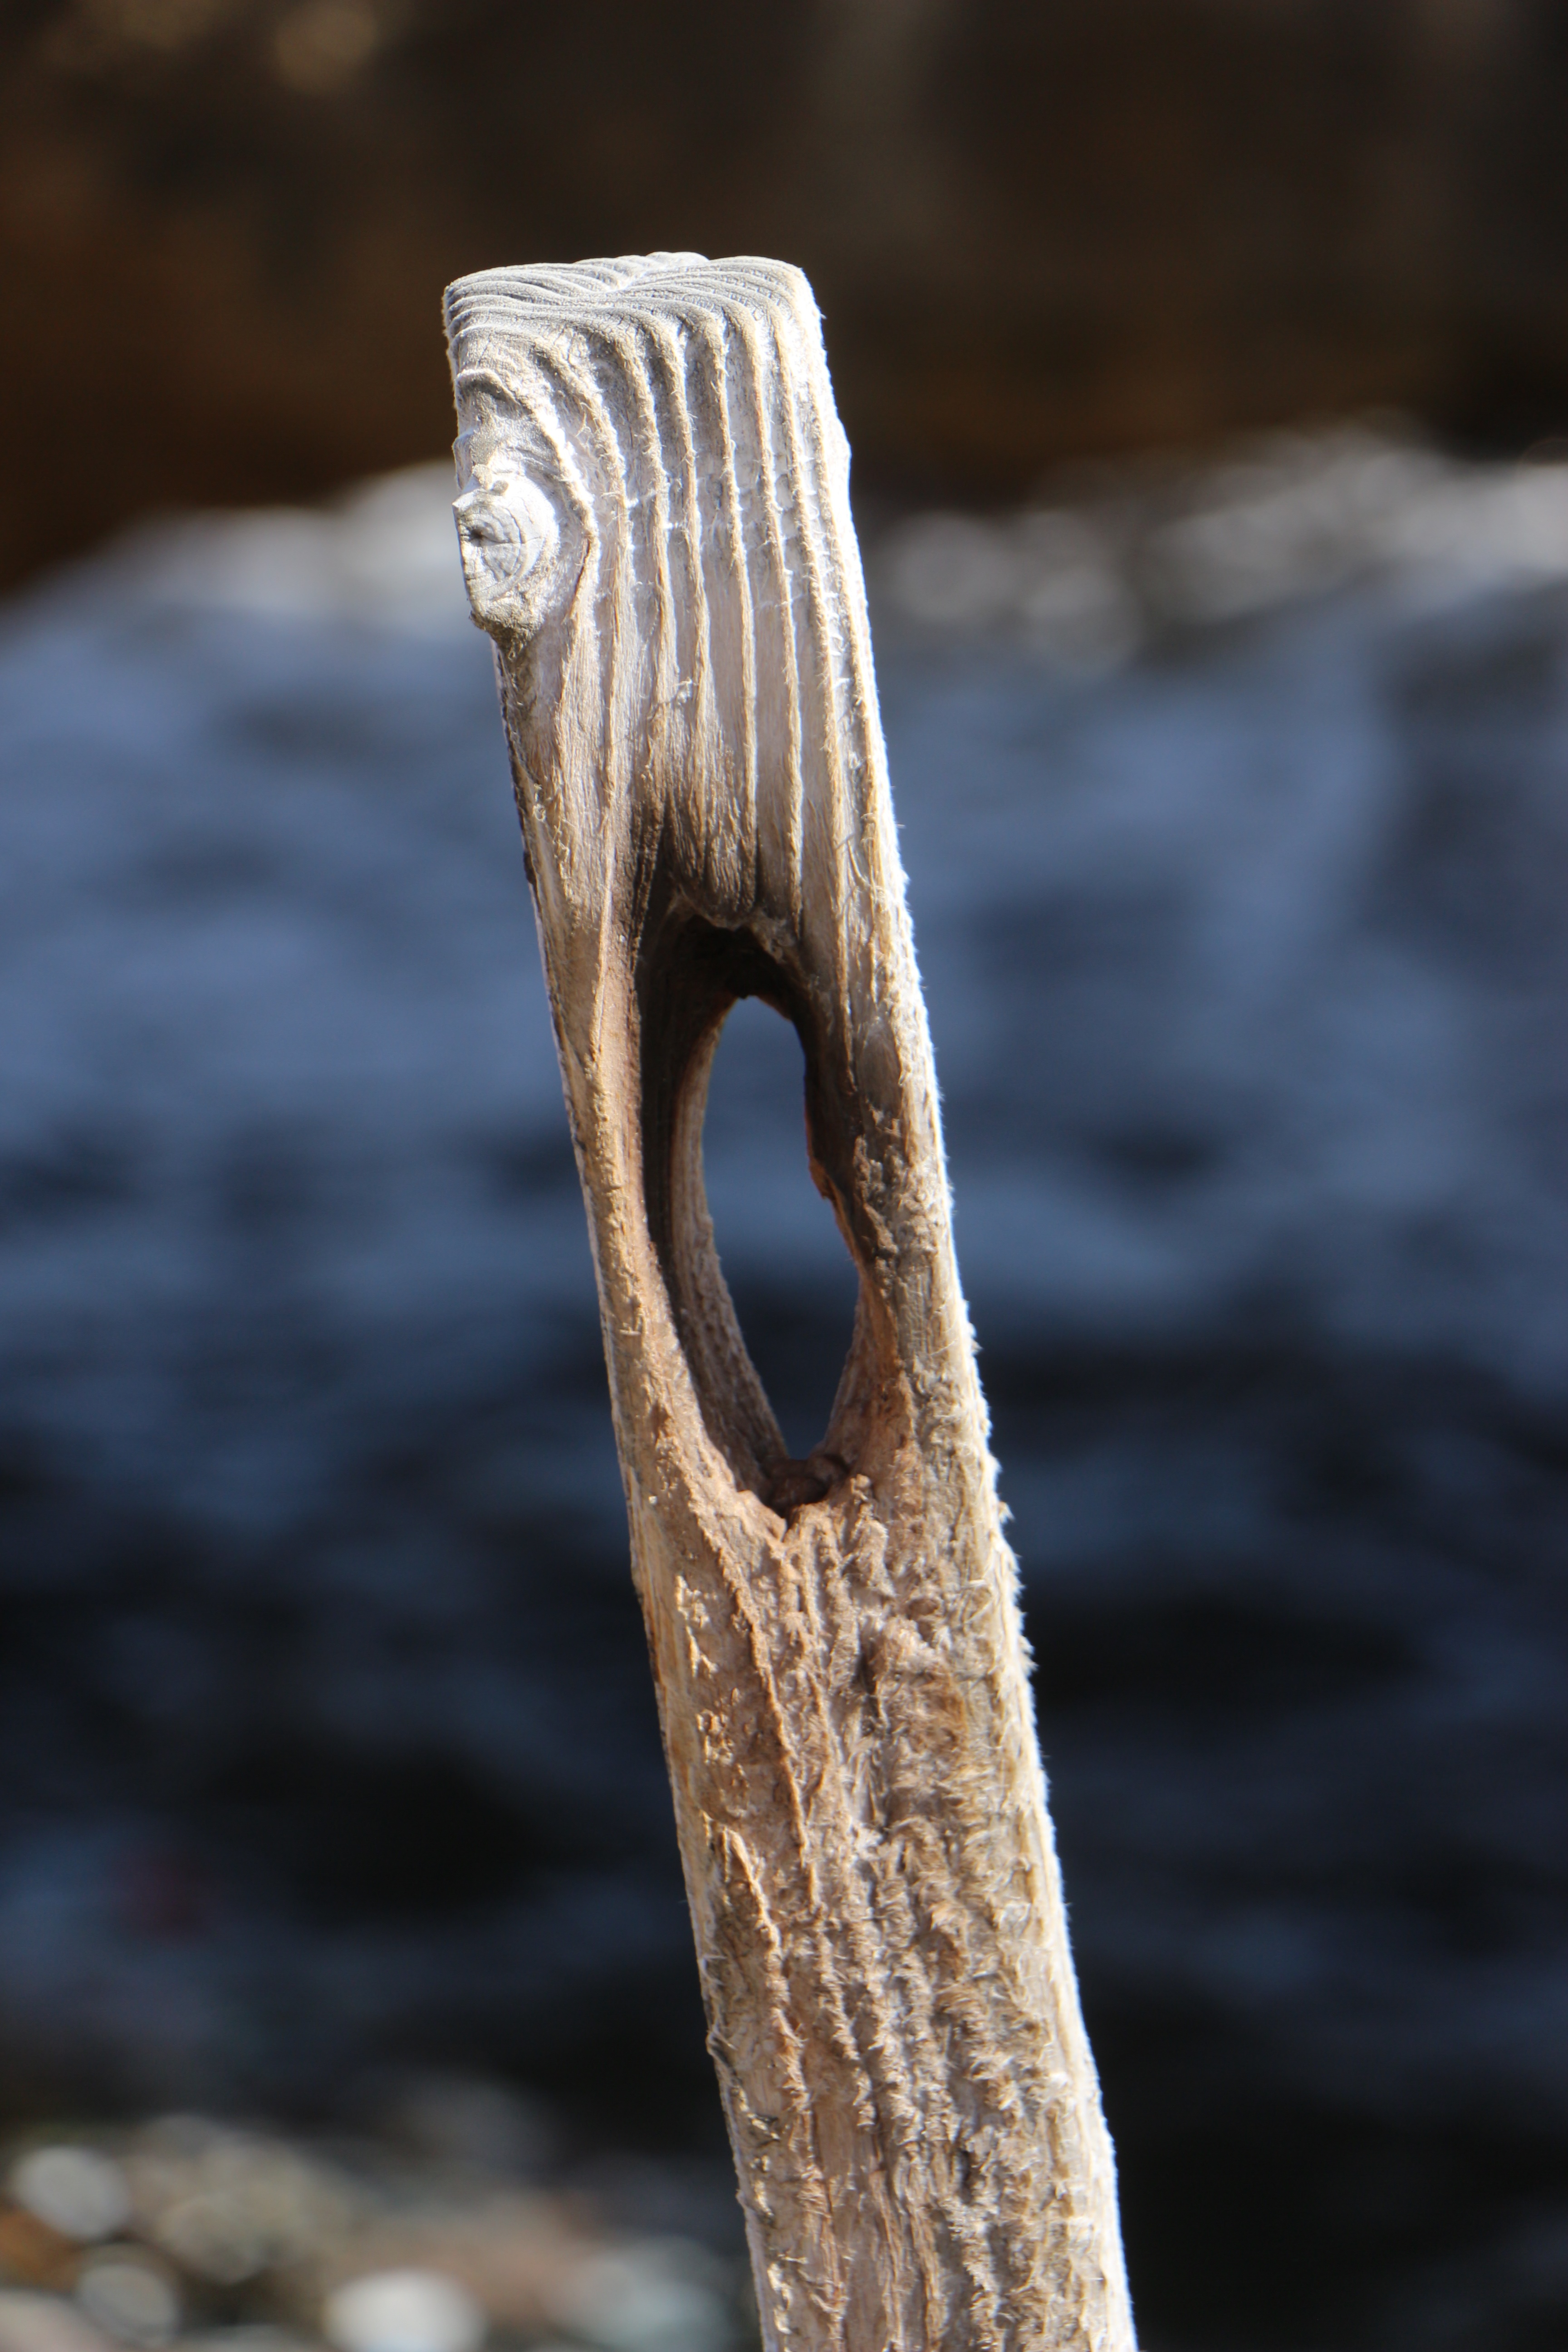
water, nature, branch, wood, leaf, wildlife, ice, reflection, close up, carving, macro photography